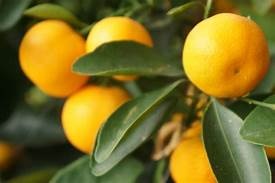
Label: mandarine